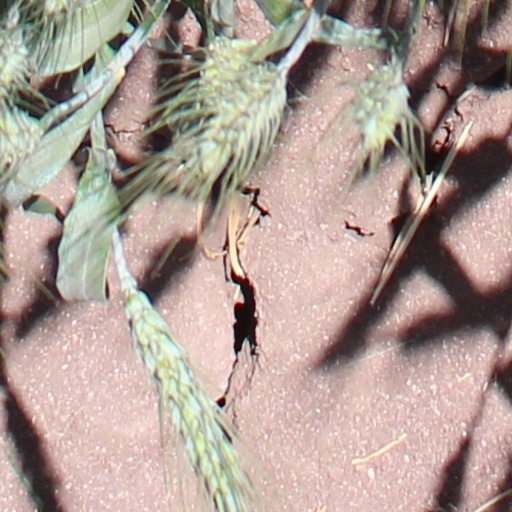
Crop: wheat